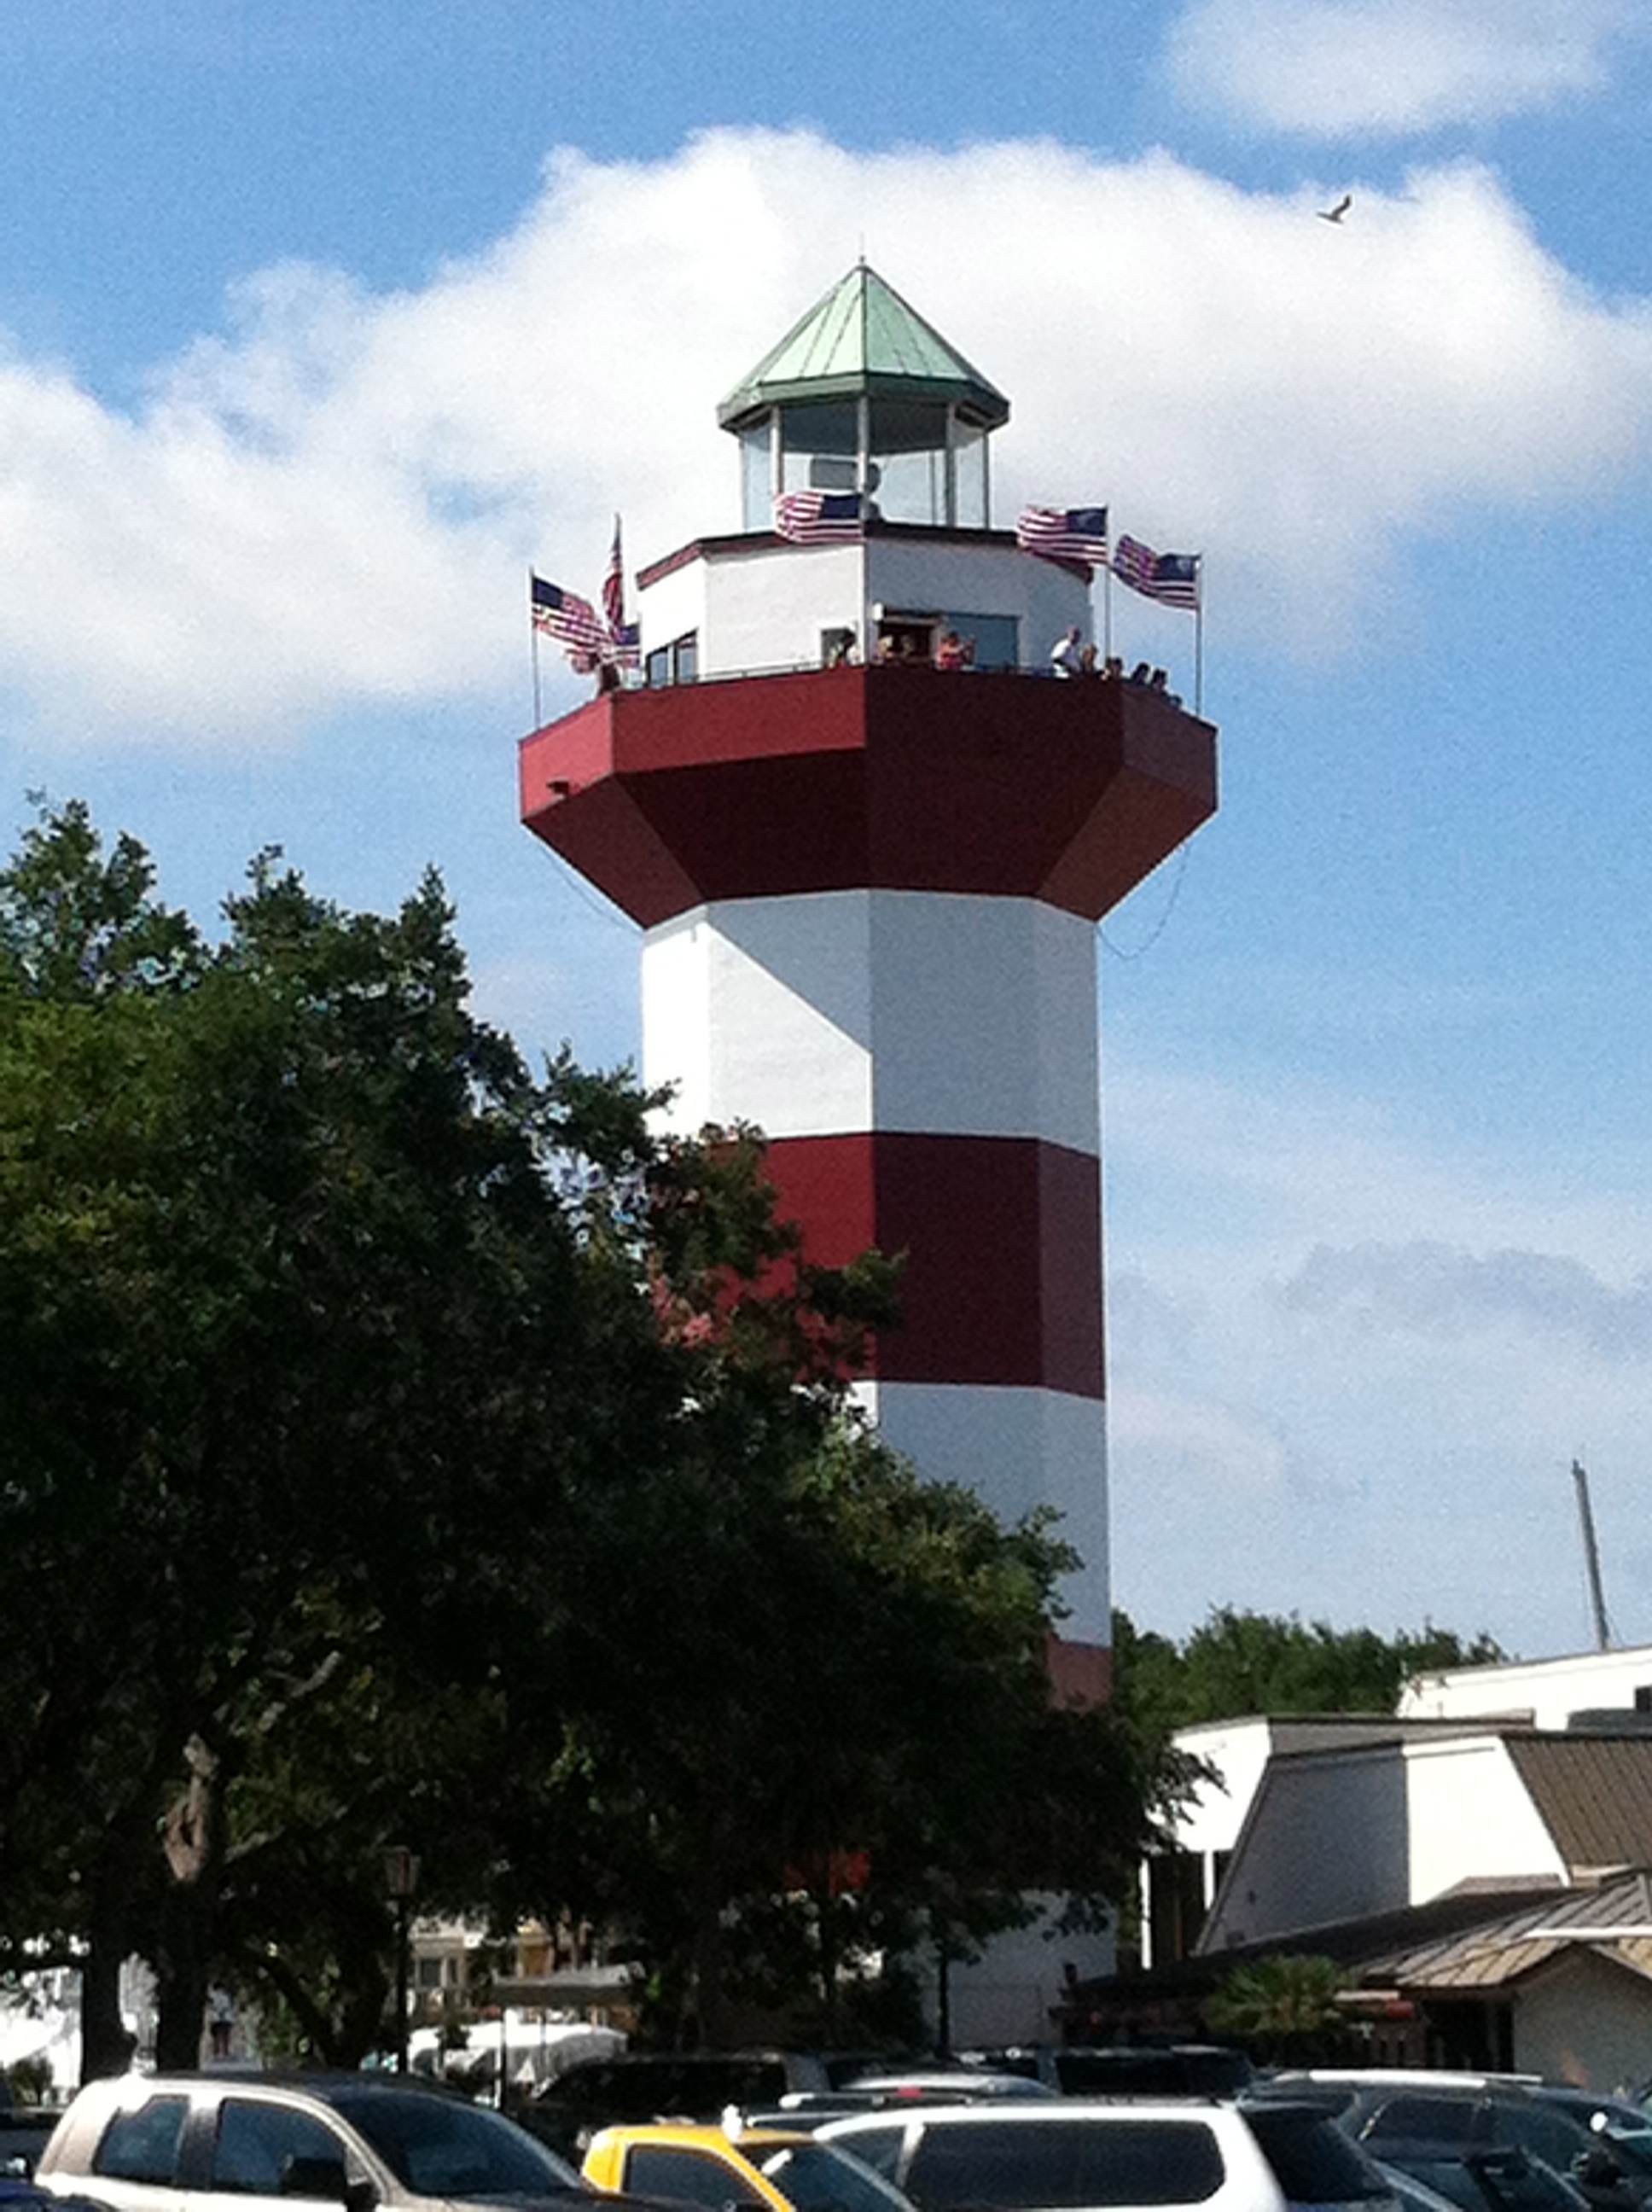
nature, outdoor, lighthouse, summer, vacation, travel, tower, relaxation, control tower